Ivan Olbracht

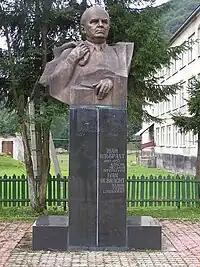
Ivan Olbracht memorial in Kolochava village, now part of Ukraine.

Ivan Olbracht, born Kamil Zeman (6 January 1882 – 20 December 1952), was a Czech writer, journalist, censor and translator of German prose.